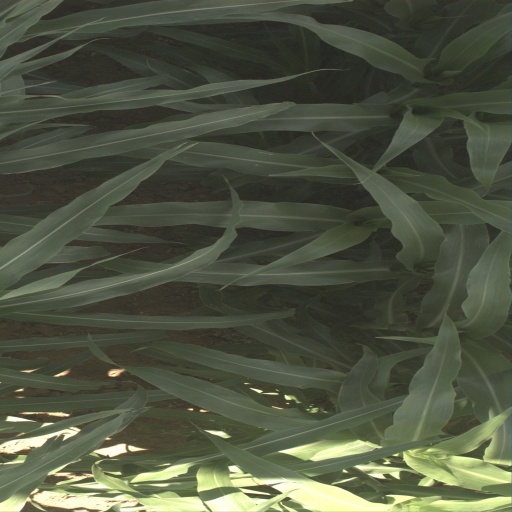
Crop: sorghum